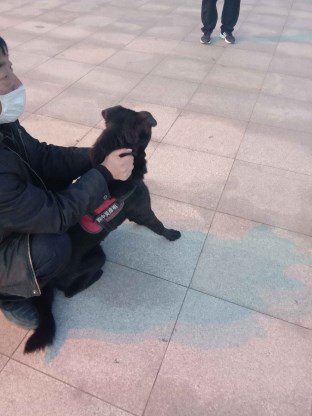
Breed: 3336-n000121-chinese_rural_dog